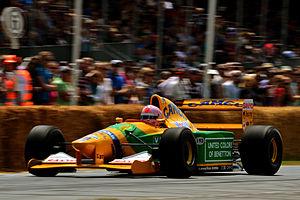
La Benetton B192 est une monoplace de Formule 1 engagée par l'écurie britannique Benetton Formula dans le cadre du championnat du monde de Formule 1 1992. Elle est pilotée par l'Allemand Michael Schumacher, présent dans l'équipe depuis la fin de la saison 1991 et qui dispute sa première année complète dans la discipline-reine, et le Britannique Martin Brundle, en provenance de l'écurie Brabham Racing Organisation.